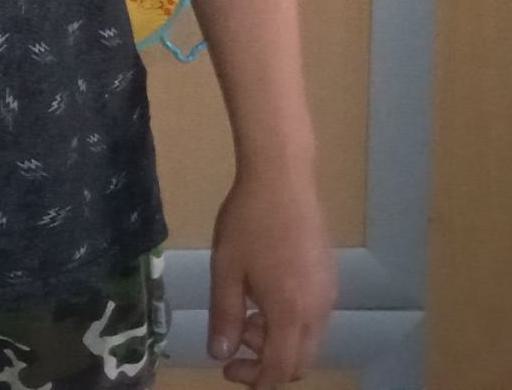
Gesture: no_gesture